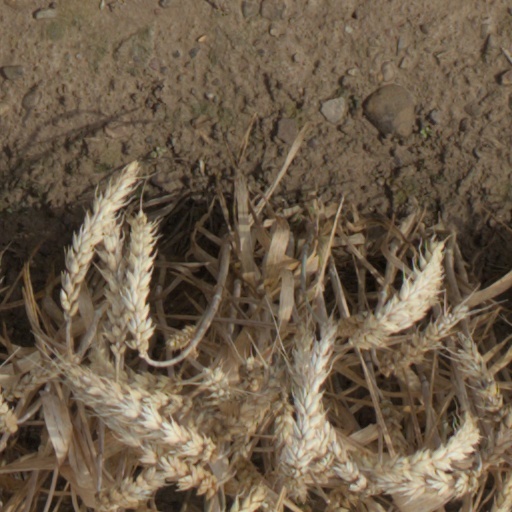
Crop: wheat